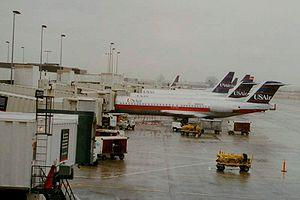
L'aéroport international de Charlotte-Douglas est un aéroport qui dessert la ville de Charlotte en Caroline du Nord aux États-Unis.